Green Ice

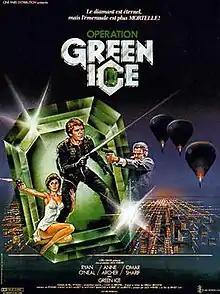
French poster

Green Ice is a 1981 British adventure film starring Ryan O'Neal. It was also released under the name "Operation Green Ice".